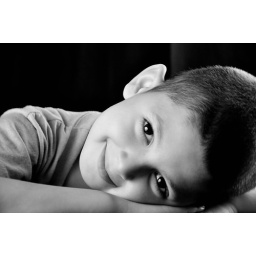
boy in black and white